Jim McDonagh

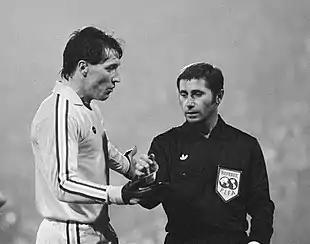
Jim McDonagh with Vojtech Christov in 1981

Seamus Martin McDonagh (born 6 October 1952), known as Jim McDonagh, is a former professional footballer who played as a goalkeeper. He made more than 400 appearances in the English leagues. He played for his native England at youth level before winning 25 caps for Ireland. He then became a goalkeeping coach, working with numerous clubs in the English game until joining Martin O'Neill's coaching team at Sunderland in 2011. In November 2013 he was appointed to the same role with the Republic of Ireland national team by O'Neill, and in 2019 he followed O'Neill to Nottingham Forest as head goalkeeping coach.